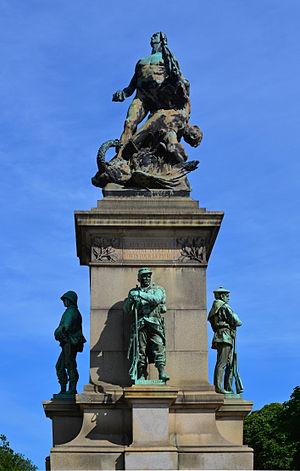
Monument aux morts dédié aux enfants de Loire-Inférieure tombés lors la Guerre de 1870 (sculptures de Georges Bareau, Charles Lebourg, Henri Émile Allouard et Louis-Auguste Baralis) - Place Duchesse-Anne, Nantes
Le Monument aux morts de la guerre de 1870 est un monument aux morts érigé en 1897 à Nantes en mémoire aux soldats du département de la Loire-Atlantique tombés lors la guerre franco-allemande de 1870.
Les monuments aux morts de la guerre de 1870 constituent les premiers exemples français de monuments rendant hommage aux Morts pour la Patrie citant à égalité les hommes de troupe et les officiers. Les premiers furent élevés dès les années 1870.